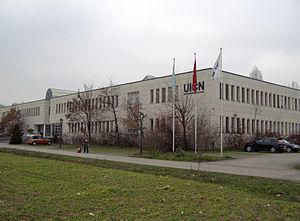
Les oiseaux, encore appelés dinosaures aviens, sont une classe d'animaux vertébrés caractérisée par la bipédie, la disposition des ailes et un bec sans dents.